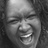
Emotion: happy